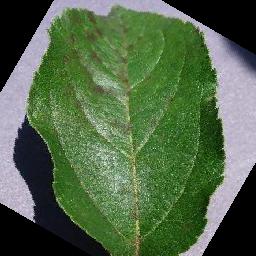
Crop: apple
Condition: scab